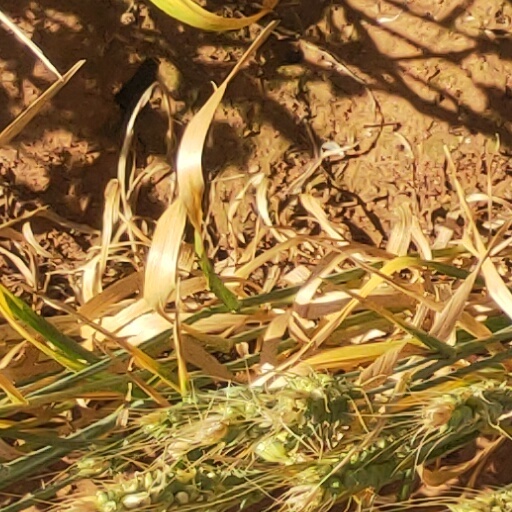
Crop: wheat